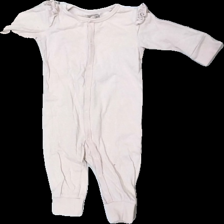
View: front
Type: Top
Category: Children
Brand: Lindex
Colors: Pink, White, Grey
Material: 100% cotton
Pattern: Dots
Cut: Regular
Size: 68
Holes: Major
Damage: hål arm
Damage location: top left
Damage 2: hål ben
Damage 2 location: bottom right
Damage 3 location: bottom center
Price range: <50
Recommended usage: Export
Description: rosa body med prickar på och drömfångare bak, flera hål